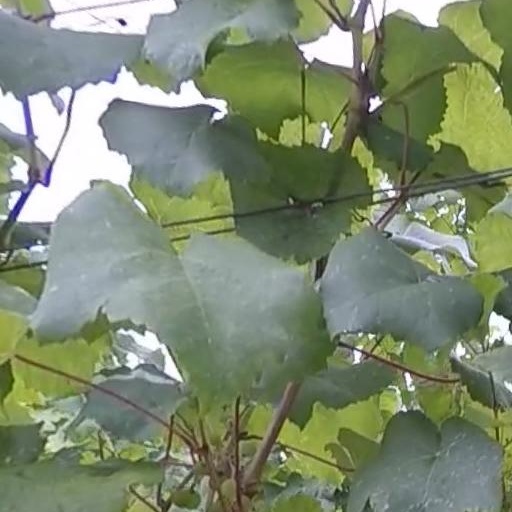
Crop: grape